Hay'at Tahrir al-Sham

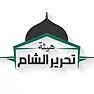
Logo of Hay'at Tahrir al-Sham

Hay'at Tahrir al-Sham (HTS) was a Sunni Islamist political organisation and paramilitary group involved in the Syrian civil war. It was formed on 28January 2017 as a merger of several armed groups: Jaysh al-Ahrar (an Ahrar al-Sham faction), Jabhat Fateh al-Sham (JFS), Ansar al-Din Front, Jaysh al-Sunna, Liwa al-Haqq and the Nour al-Din al-Zenki Movement. The unification process was held under the initiative of Abu Jaber Sheikh, an Islamist militant commander who had been the second emir of Ahrar al-Sham. HTS, along with other Syrian opposition groups, launched an offensive that led to the fall of the Assad regime on 8 December 2024.